St Paul's Cathedral

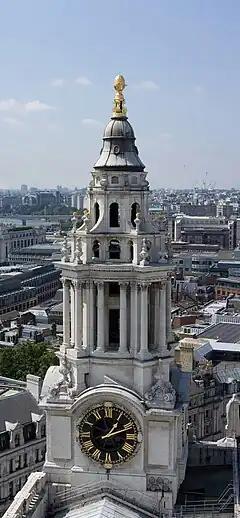
The southwest tower

The size and location of St Paul's has made it an ideal setting for Christian services marking great national events. The opportunity for long processions culminating in the dramatic approach up Ludgate Hill, the open area and steps at the west front, the great nave, and the space under the dome are all well-suited for ceremonial occasions. St Paul's can seat many more people than any other church in London, and in past centuries, the erection of temporary wooden galleries inside allowed for congregations exceeding 10,000. In 1935, the dean, Walter Matthews, wrote: